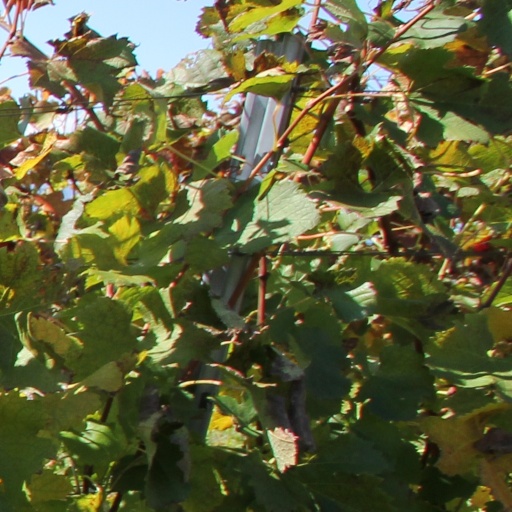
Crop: grape